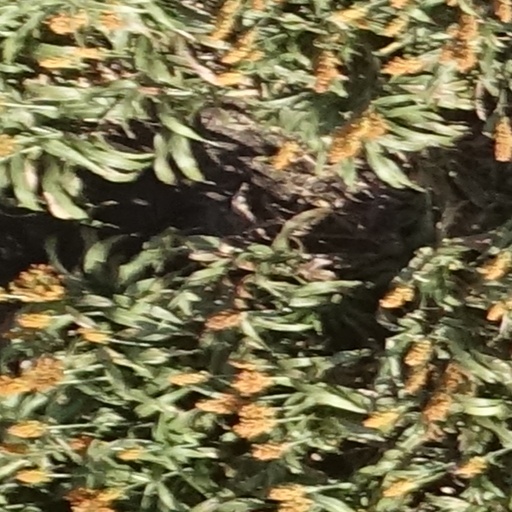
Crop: sorghum